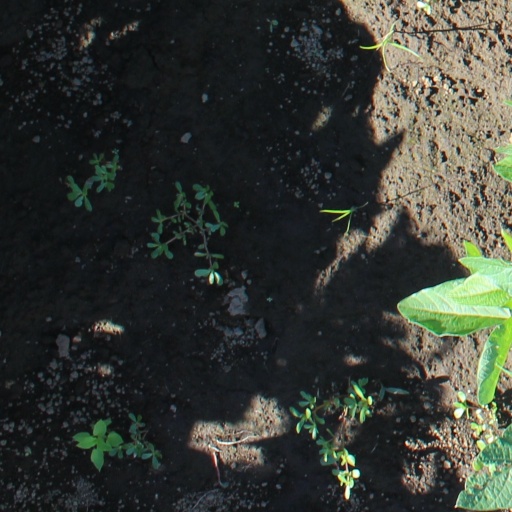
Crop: soybean